Japanese Chileans

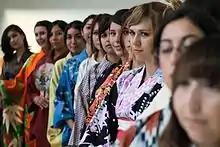
Kimono Fashion Show by the <a href="http%3A//nikkeivalparaiso.hana.bi">Corporación Nikkei Región de Valparaíso

Today, the new generations are maintaining some of their traditions, such as the Japanese language and cultural events such as Hanami, and the Valparaíso Japan Festival through organizations such as the Valparaíso Región Nikkei Corporation (Corporación Nikkei Región de Valparaíso).